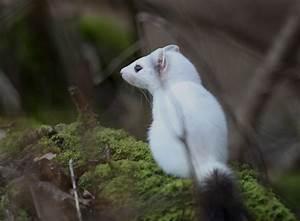
squirrel